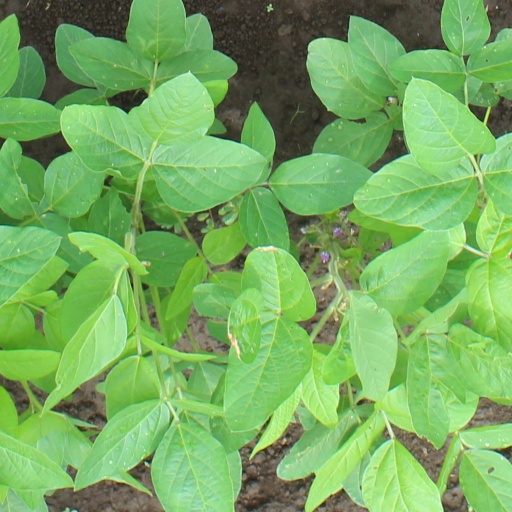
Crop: soybean